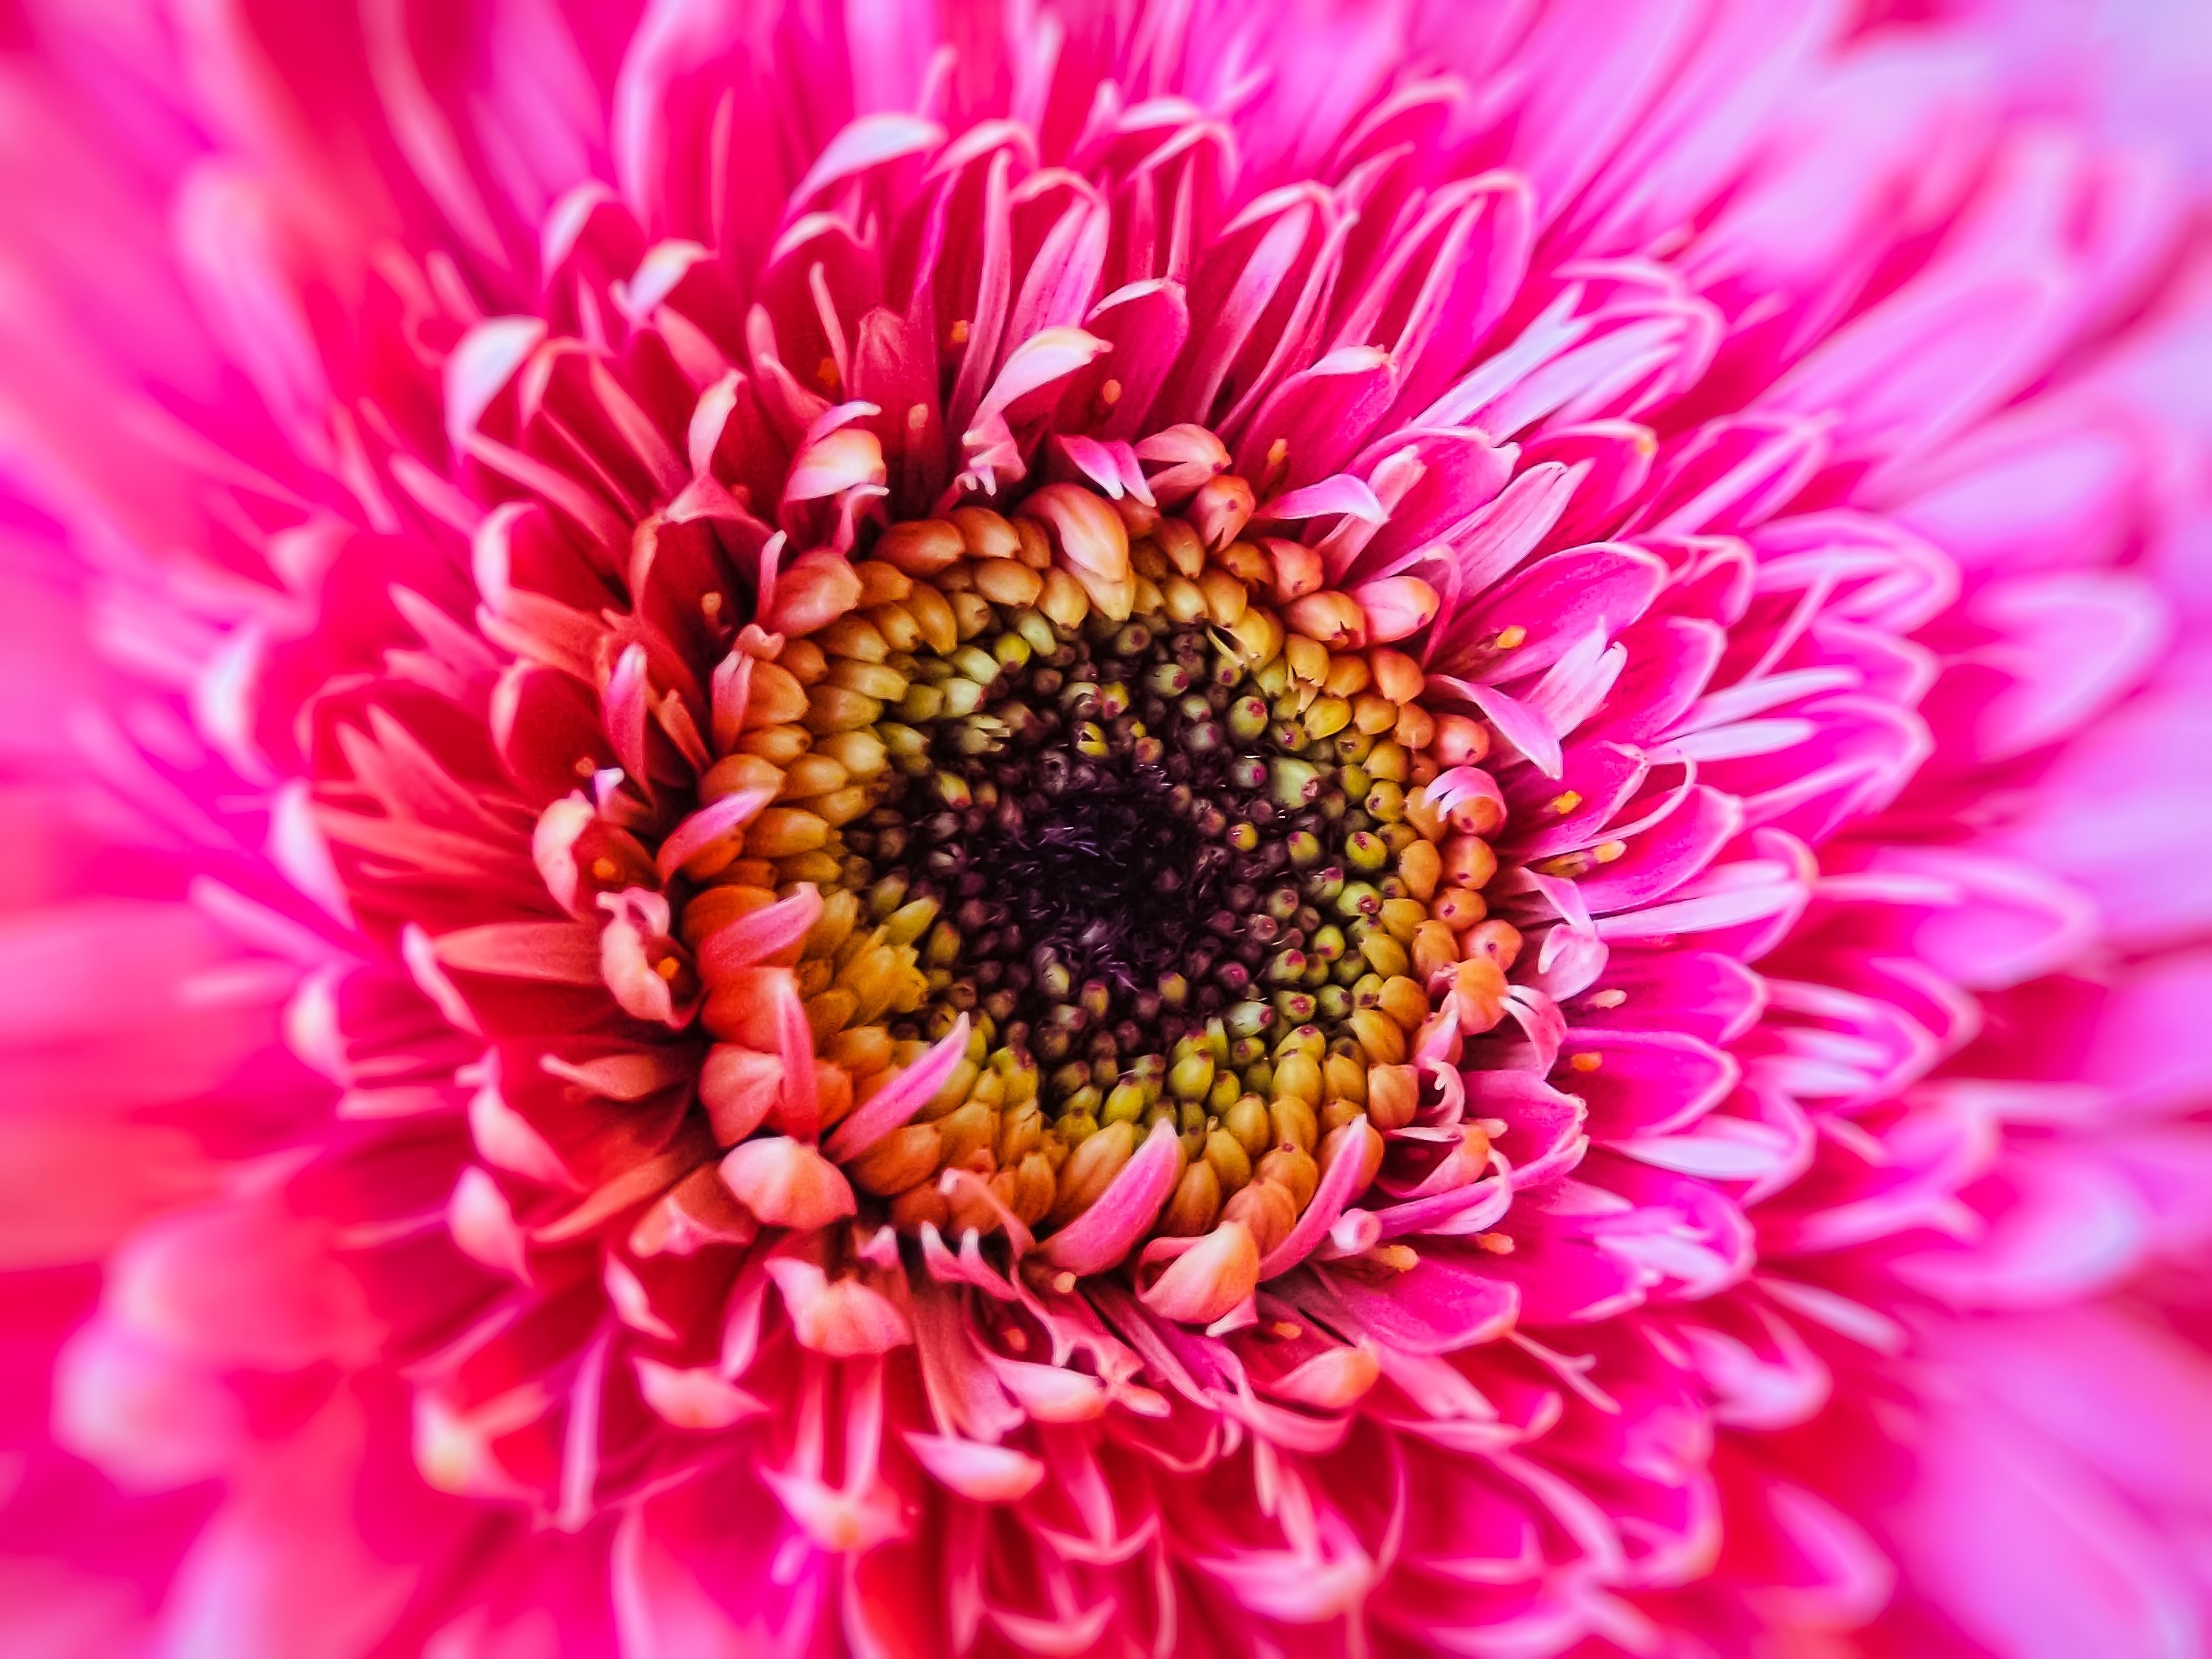
flower, pink, nature, petals, garden, beauty, floral, flora, south africa, photography, FujiFilm FinePix S2960, flowering plant, petal, plant, gazania, close up, macro photography, pollen, gerbera, violet, botany, annual plant, floral design, chrysanths, wildflower, daisy family, aster, cut flowers, perennial plant, dahlia